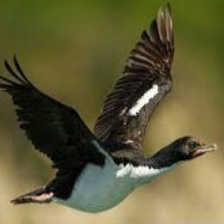
Species: AUCKLAND SHAQ
Scientific name: LEUCOCARBO COLENSOI